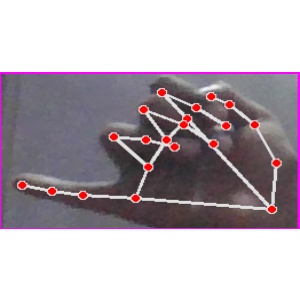
अक्षर: च